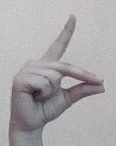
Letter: ta